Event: Nepal Earthquake
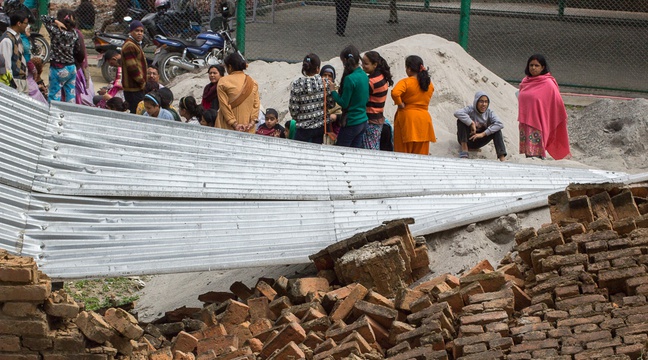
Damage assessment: damage